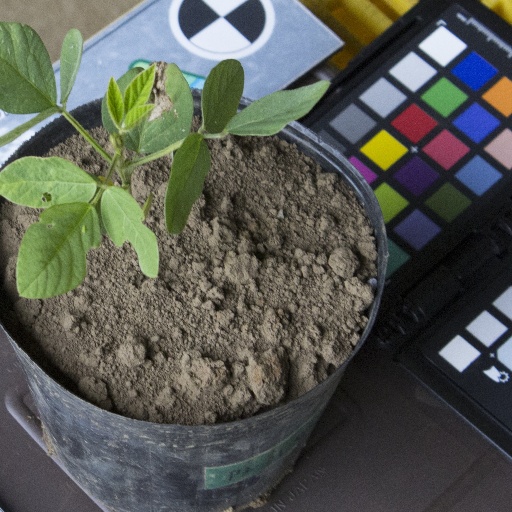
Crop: soybean